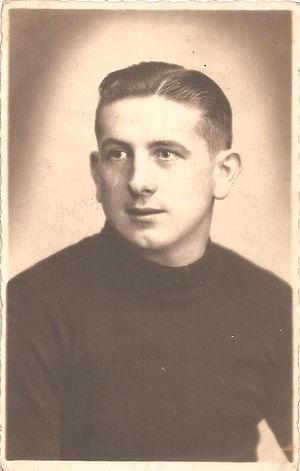
Retour Châteauroux
Gérard Wozniok, né le 14 septembre 1912, décédé le 5 septembre 1993, est un footballeur français d'origine polonaise reconverti entraîneur.
Le Stadium Racing Colmar, couramment abrégé en SR Colmar ou SRC, est un club de football français fondé en 1920 sous l'appellation Sports réunis Colmar, sur la base de l'AS Colmar, fondée en 1919. Il dispute ses premiers matchs au sein de la Ligue d'Alsace de football, atteint la DH en 1924 et obtient le statut professionnel dès 1937. Le club de l'industriel Joseph Lehmann, locataire du Stade des Francs depuis 1928, adopte cette année-là sa couleur verte.
La Berrichonne de Châteauroux est un club français fondé en 1916 en tant que section de football du club omnisports du même nom créé à Châteauroux en 1883.